Sudan

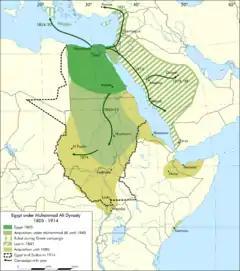
Map of Egypt and Sudan under Muhammad Ali dynasty

In 1504 the Funj are recorded to have founded the Kingdom of Sennar, in which Abdallah Jamma's realm was incorporated. By 1523, when Jewish traveller David Reubeni visited Sudan, the Funj state already extended as far north as Dongola. Meanwhile, Islam began to be preached on the Nile by Sufi holy men who settled there in the 15th and 16th centuries and by David Reubeni's visit king Amara Dunqas, previously a Pagan or nominal Christian, was recorded to be Muslim. However, the Funj would retain un-Islamic customs like the divine kingship or the consumption of alcohol until the 18th century. Sudanese folk Islam preserved many rituals stemming from Christian traditions until the recent past.